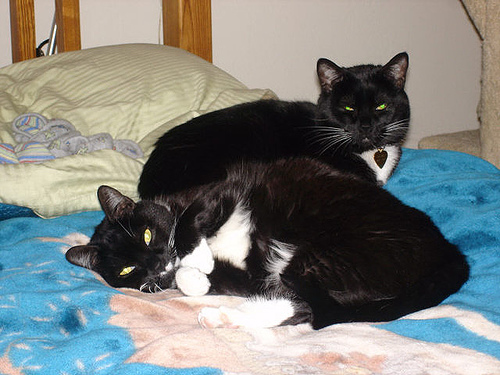
user: Given an image and a question. Answer the question in a short answer. Question: How many years does a cat live? Short Answer:
assistant: 14